Leon P. Miller

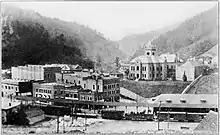
Downtown Welch, 1915

Miller commenced his career in law in 1922 in Williamson, West Virginia, where he remained for two years. In 1924, he relocated to Welch, West Virginia. Miller became a law partner of former West Virginia House of Delegates member Harry J. Capehart and Recorder of Deeds for the District of Columbia, Arthur G. Froe, and they had a successful law practice together known as Froe, Capehart, and Miller. Following the death of Froe in 1932, he and Capehart continued their practice under the name of Capehart and Miller. From 1928 to 1936, Miller served as an assistant prosecuting attorney for McDowell County. He had been appointed to the position following a recommendation from county prosecuting attorney, Wilson Anderson. According to the "Charleston Daily Mail" in 1932, Miller was believed to be the only African-American assistant prosecuting attorney in the state. He resigned from the position effective June 1, 1936, to return to private practice, and he was succeeded by African-American attorney Joseph G. Travis. In 1934, Miller campaigned for the Republican nomination for a seat on the McDowell County board of education, and in August of that year, he was elected as the Republican candidate for the board. In October 1934, Miller was named chairman of the McDowell County Colored Republican Organization advisory committee. He also served as a member of the Welch city council from 1944 to 1948.